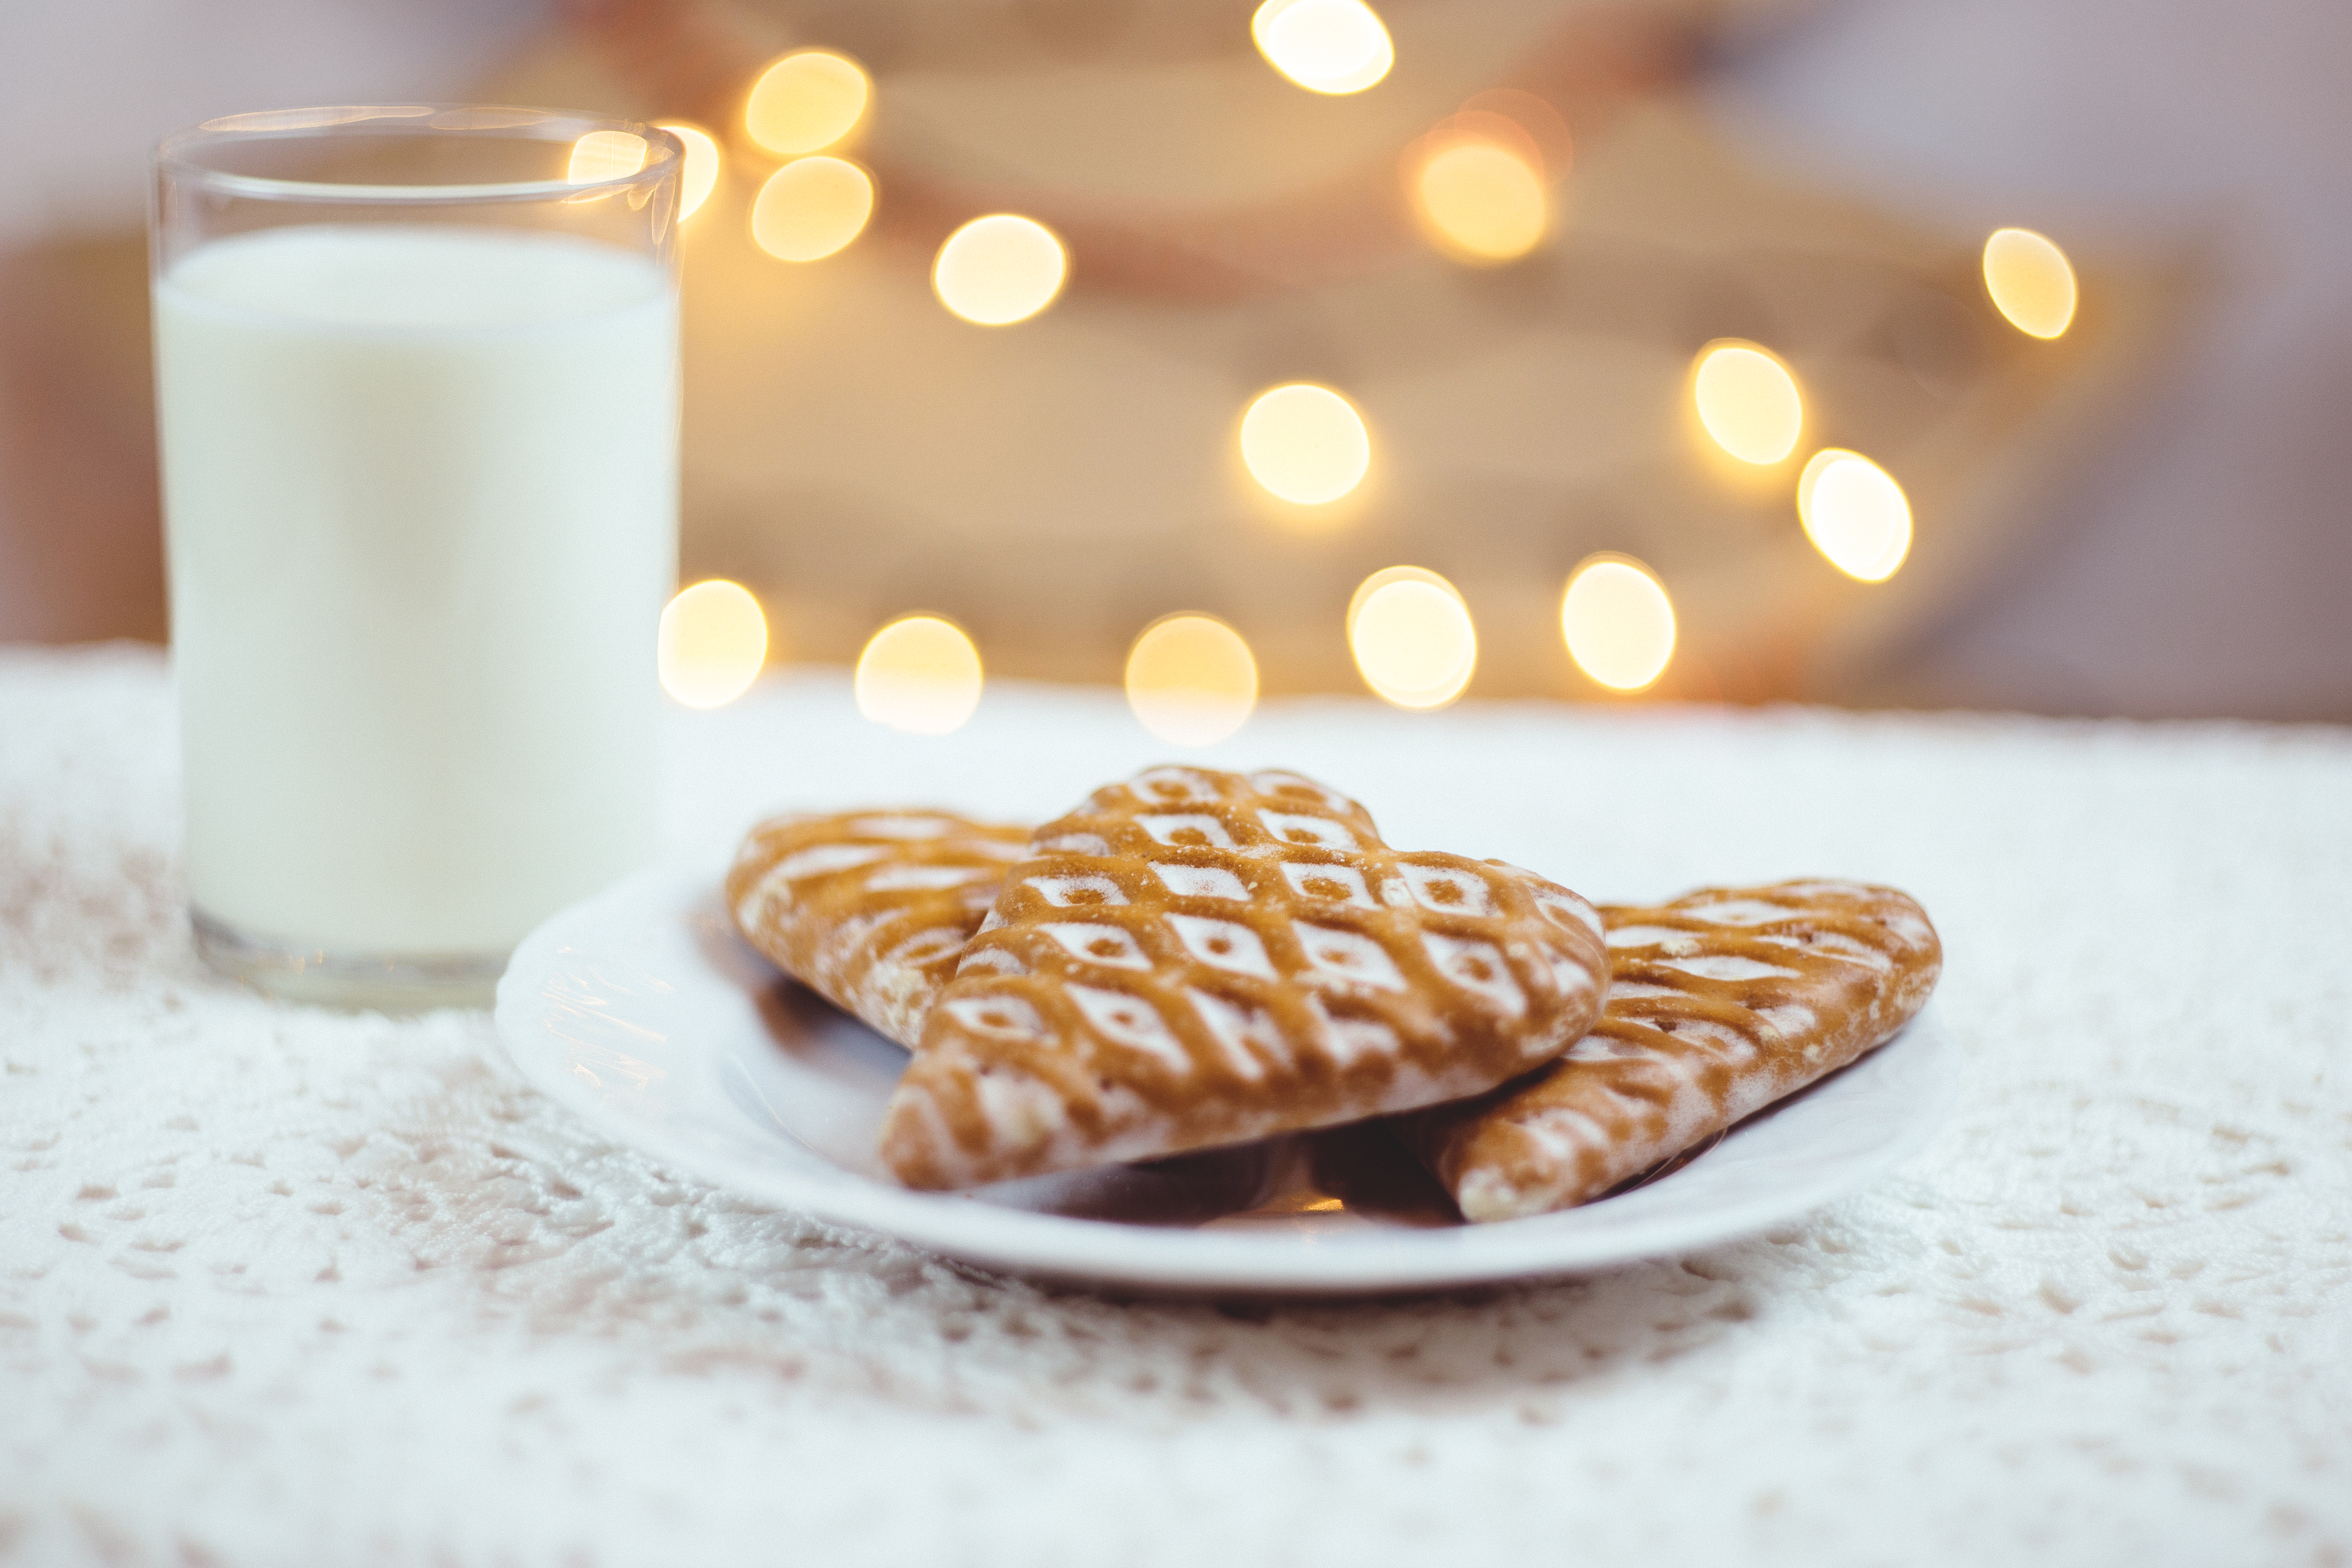
blur, sweet, dish, meal, food, produce, saucer, drink, breakfast, chocolate, baking, milk, dessert, indulgence, cream, delicious, homemade, still life, dairy product, pastry, health, baked, indoors, lights, cookies, sugar, icing, sweetness, flavor, snack food